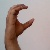
The image shows a hand gesture representing the letter 'C' in Indian Sign Language.